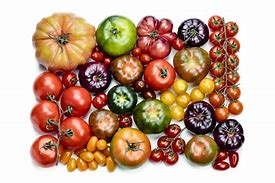
Label: tomato